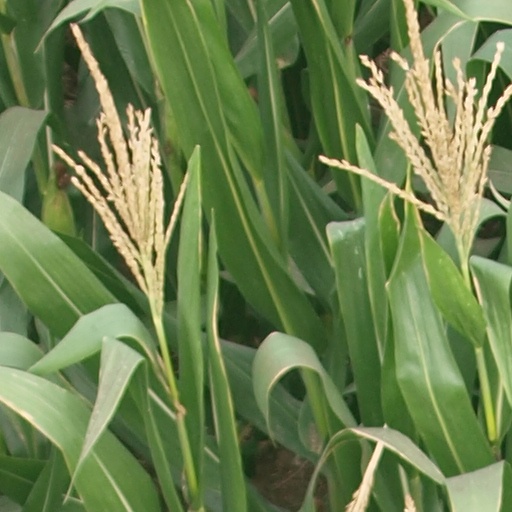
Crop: maize; corn